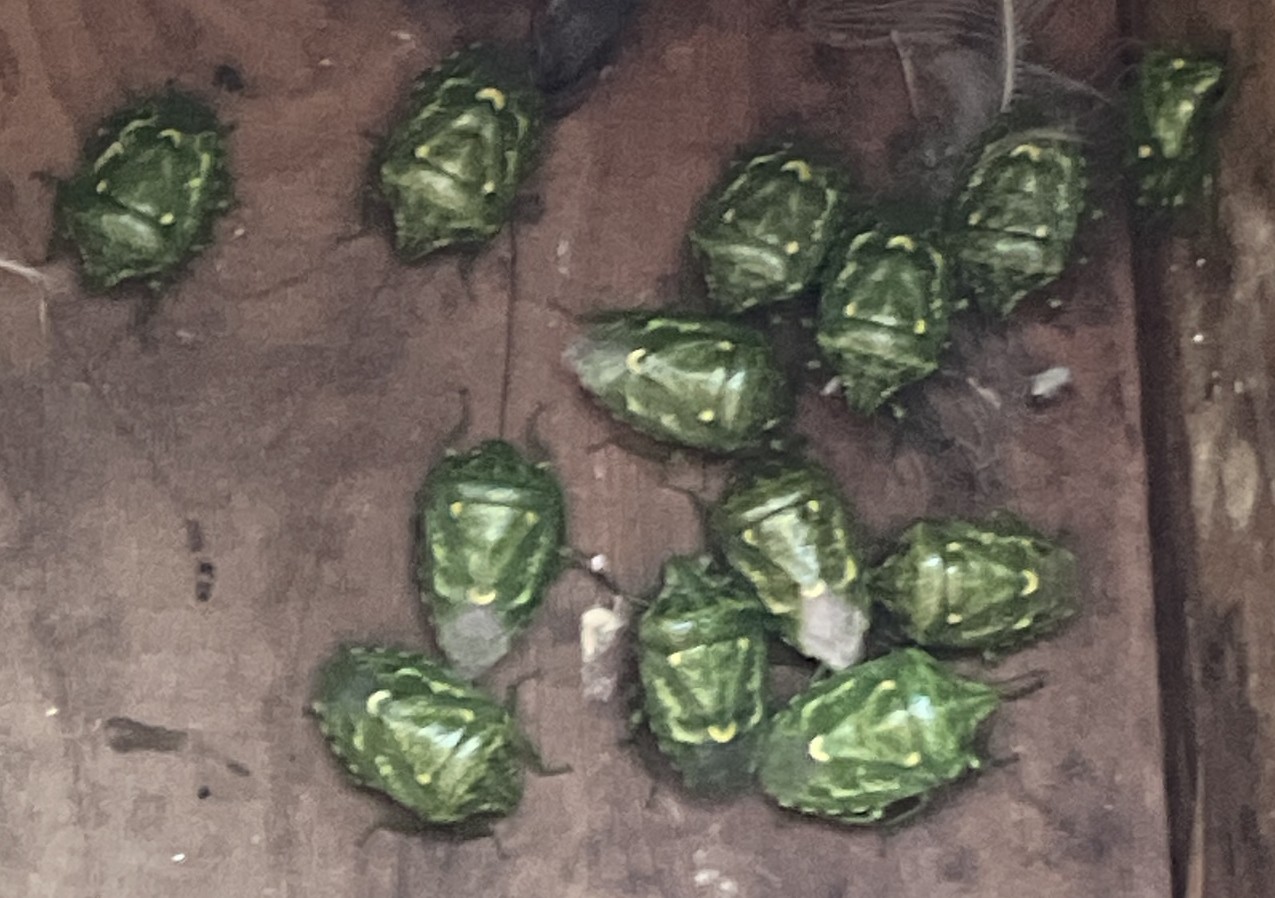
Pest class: stink_bug